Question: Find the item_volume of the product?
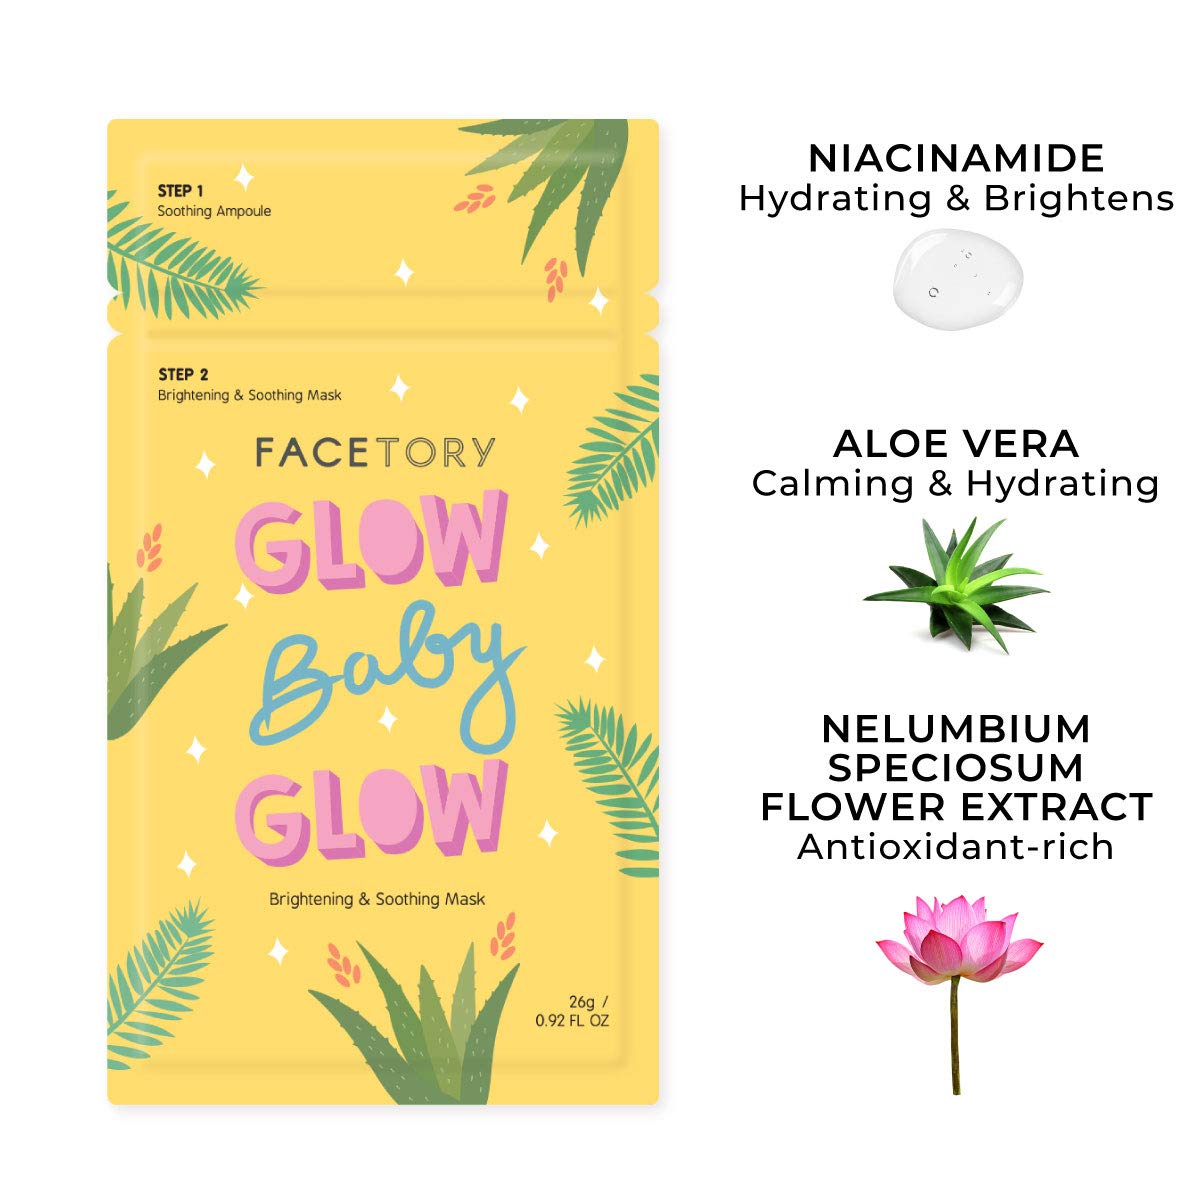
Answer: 0.92 fluid ounce